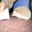
Label: porcupine